Klarion the Witch Boy

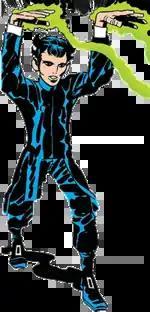
Klarion as he originally appeared in "The Demon" #7 (March 1973). Art by Jack Kirby.

Klarion is a young practitioner of the dark arts from Witch World, an otherworldly dimension whose inhabitants practice dark magic. Being a child, he is constantly under the direction of adults who dictate the usage and study of his magic. Frustrated, Klarion travels to the main universe to freely practice magic alongside his cat familiar Teekl. He attracts the attention of the demon Etrigan, who attempts to send him back to his dimension several times and becomes his rival.